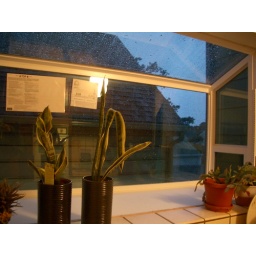
new greenhouse window in the kitchen